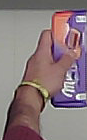
Product: milka_chocolate